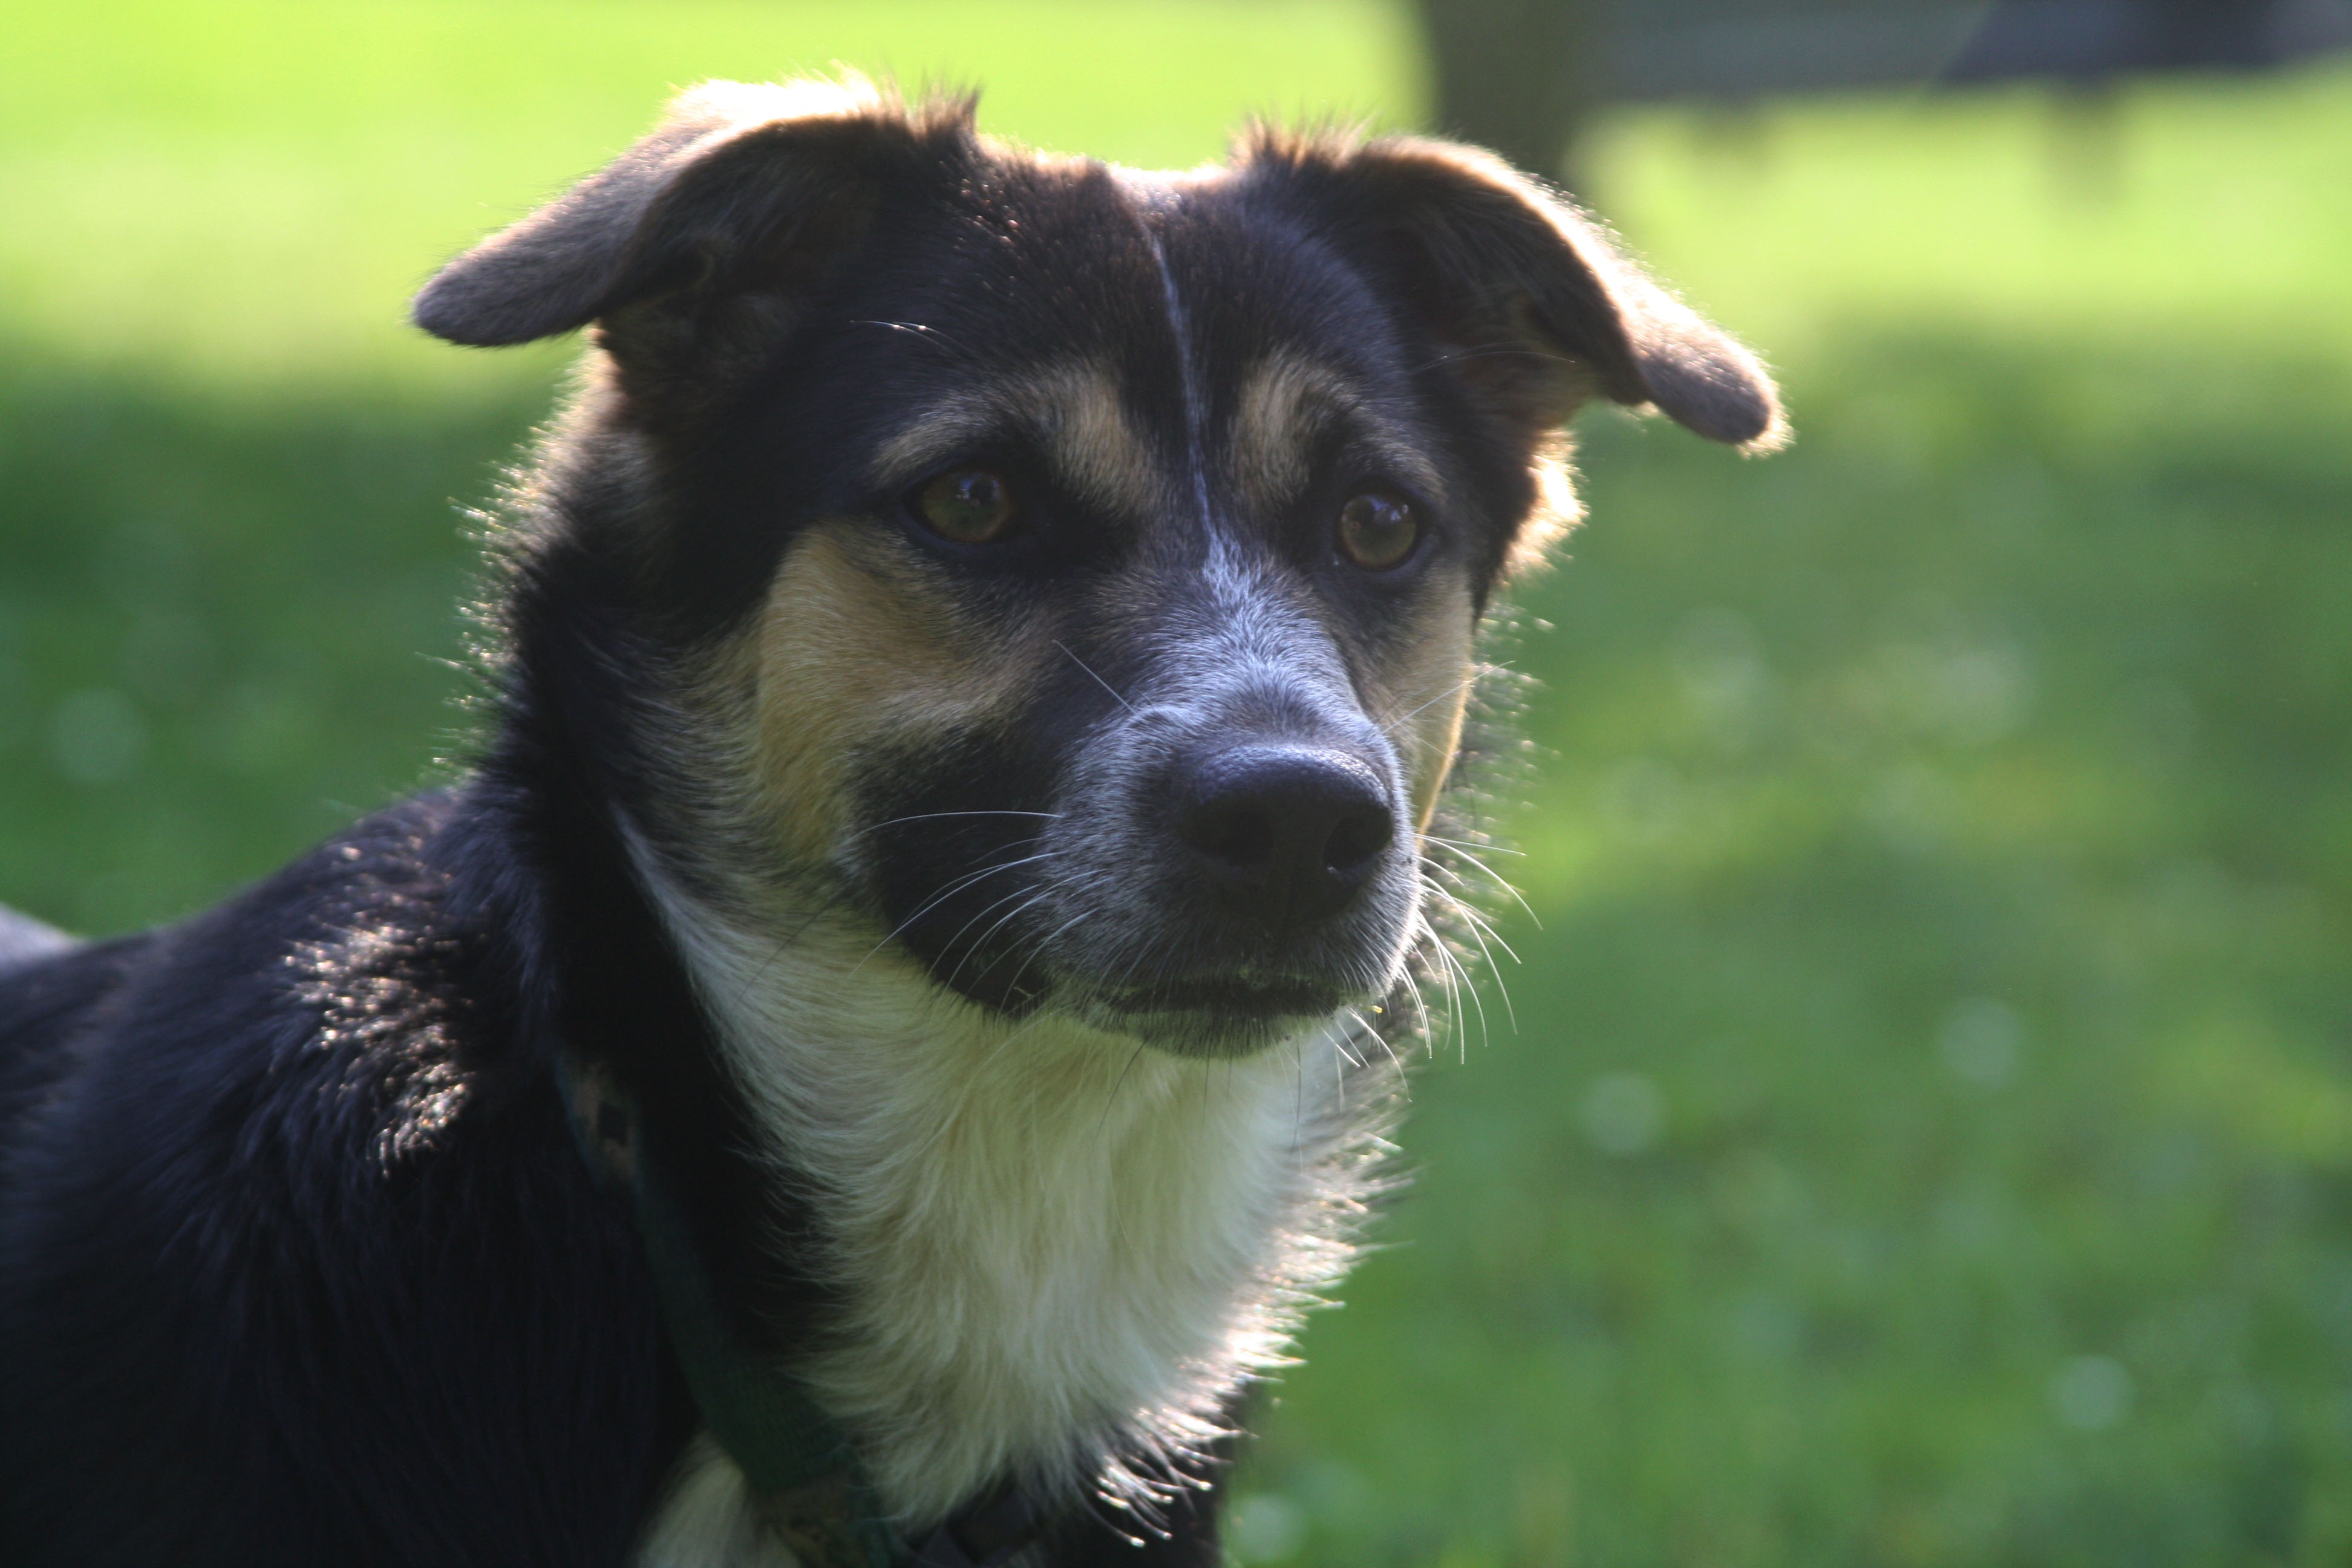
dog, animal, pet, mammal, border collie, snout, hybrid, vertebrate, dog breed, dog like mammal, carnivoran, dog breed group, german shepherd dog